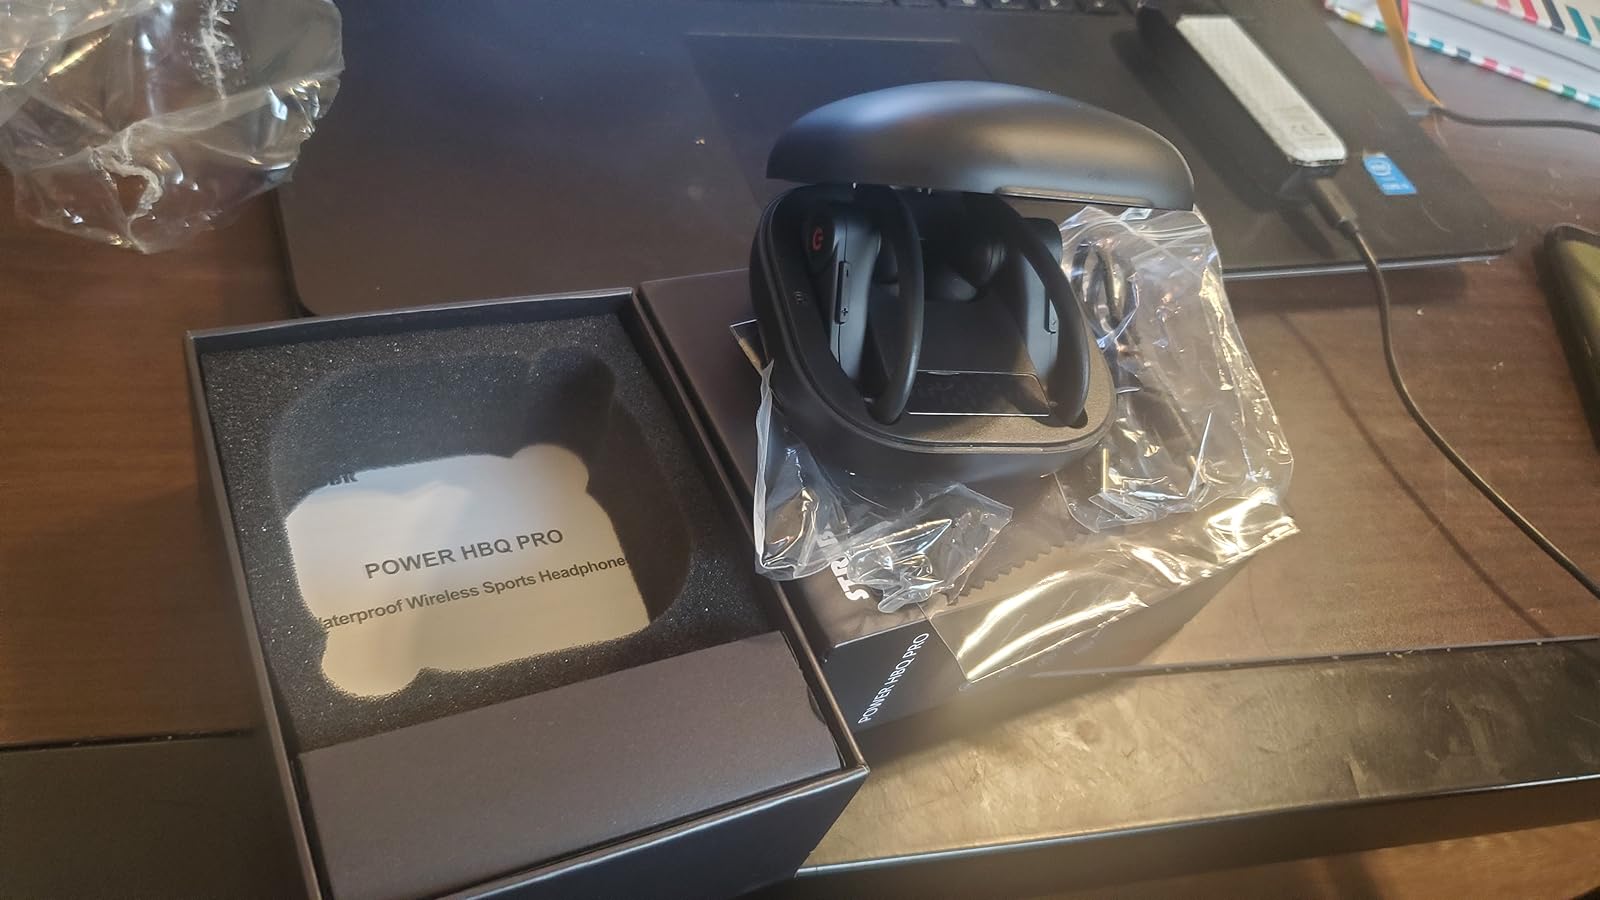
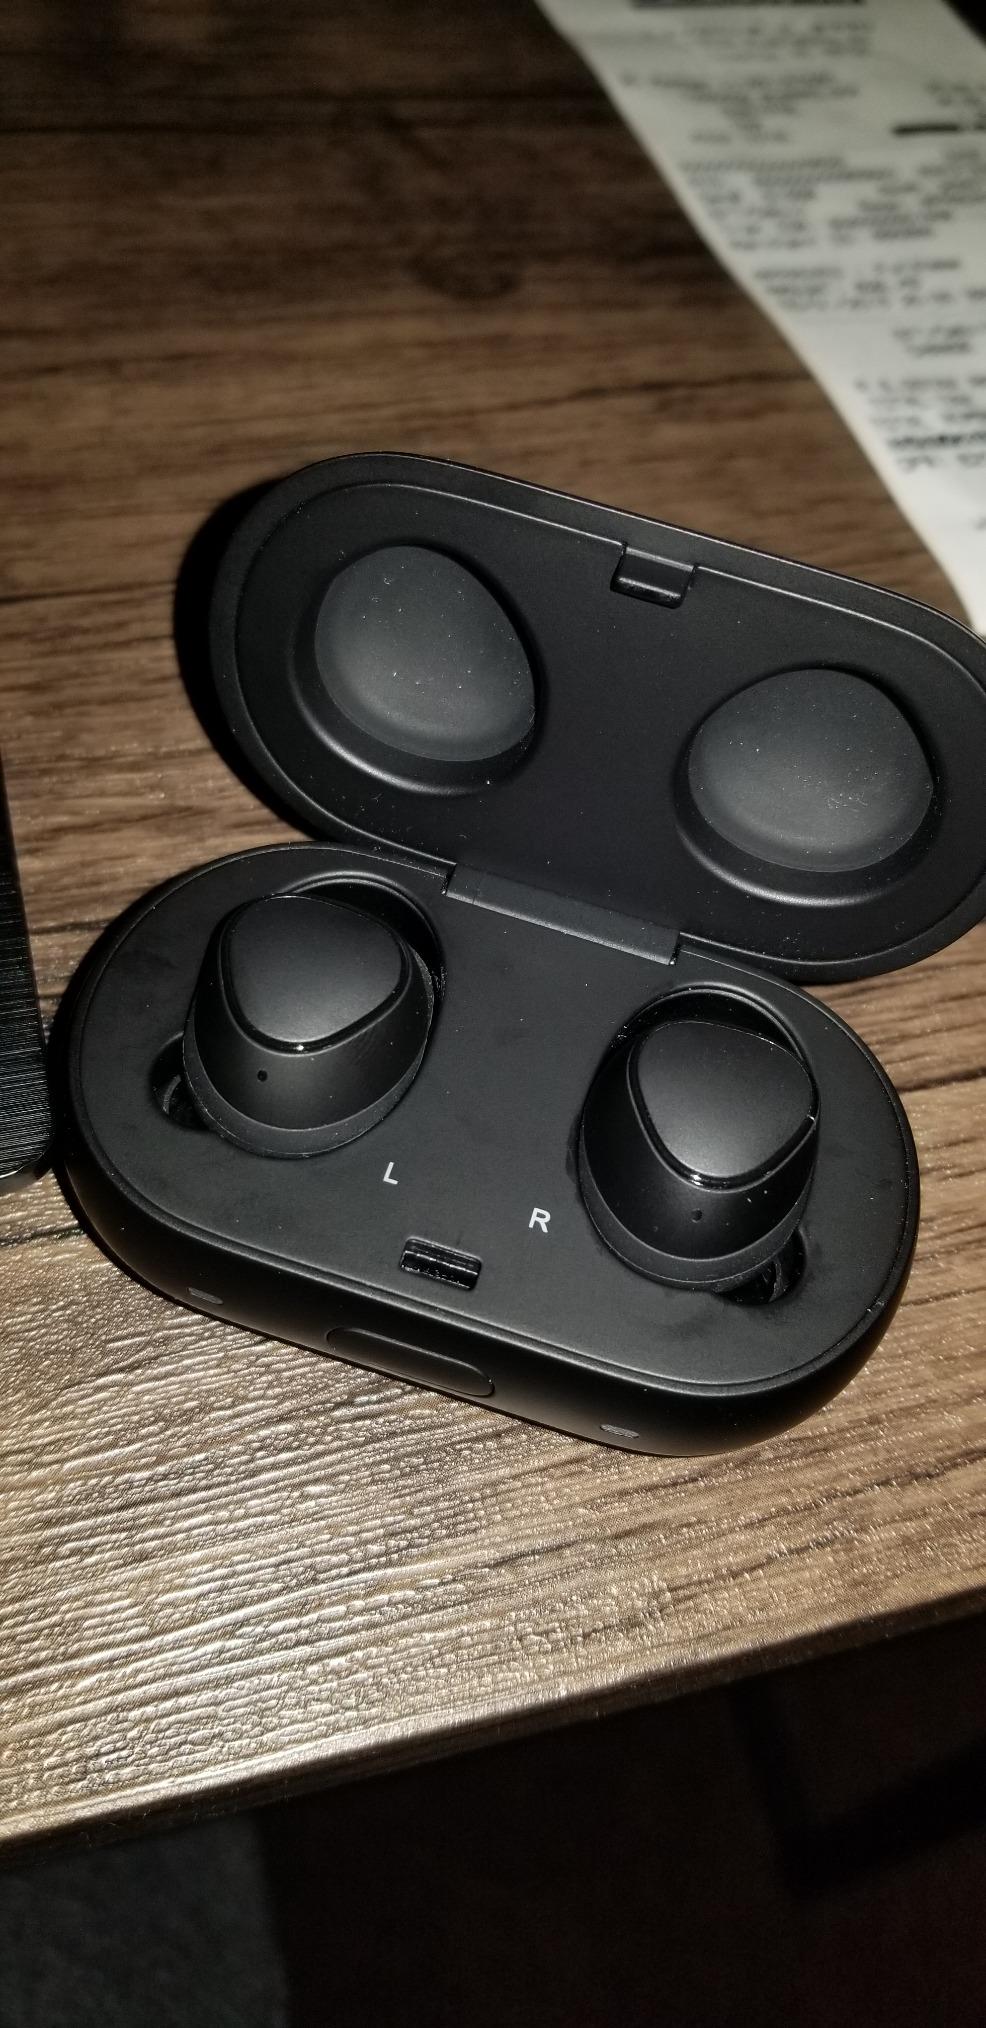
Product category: earbuds
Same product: no